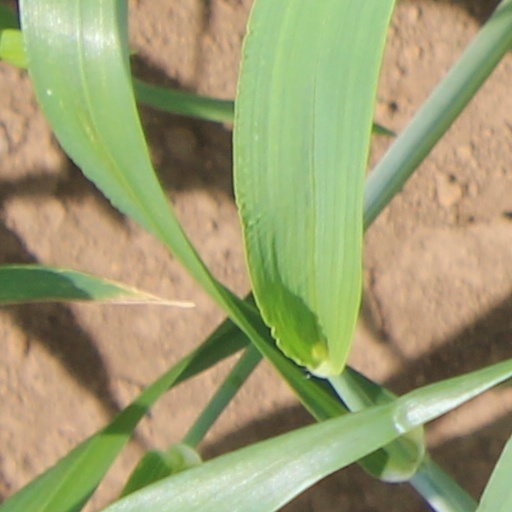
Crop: wheat